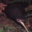
Label: bird